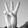
ASL letter: W